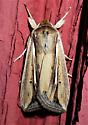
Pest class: wheathead_armyworm_Dargida_diffusa